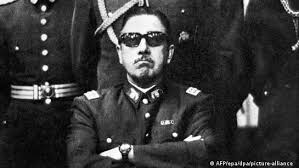
Label: Rs-24